Devotional medal

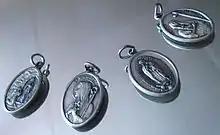
Four Catholic devotional medals. From left to right, they depict the apparition of Our Lady of Lourdes; St. Bridget; Our Lady of Guadalupe; and St. Kateri Tekakwitha.

Apart from the common run of pious medals, a number of various religious pieces were produced connected with places, confraternities, religious orders, saints, mysteries, miracles, devotions, &c., and other familiar types.